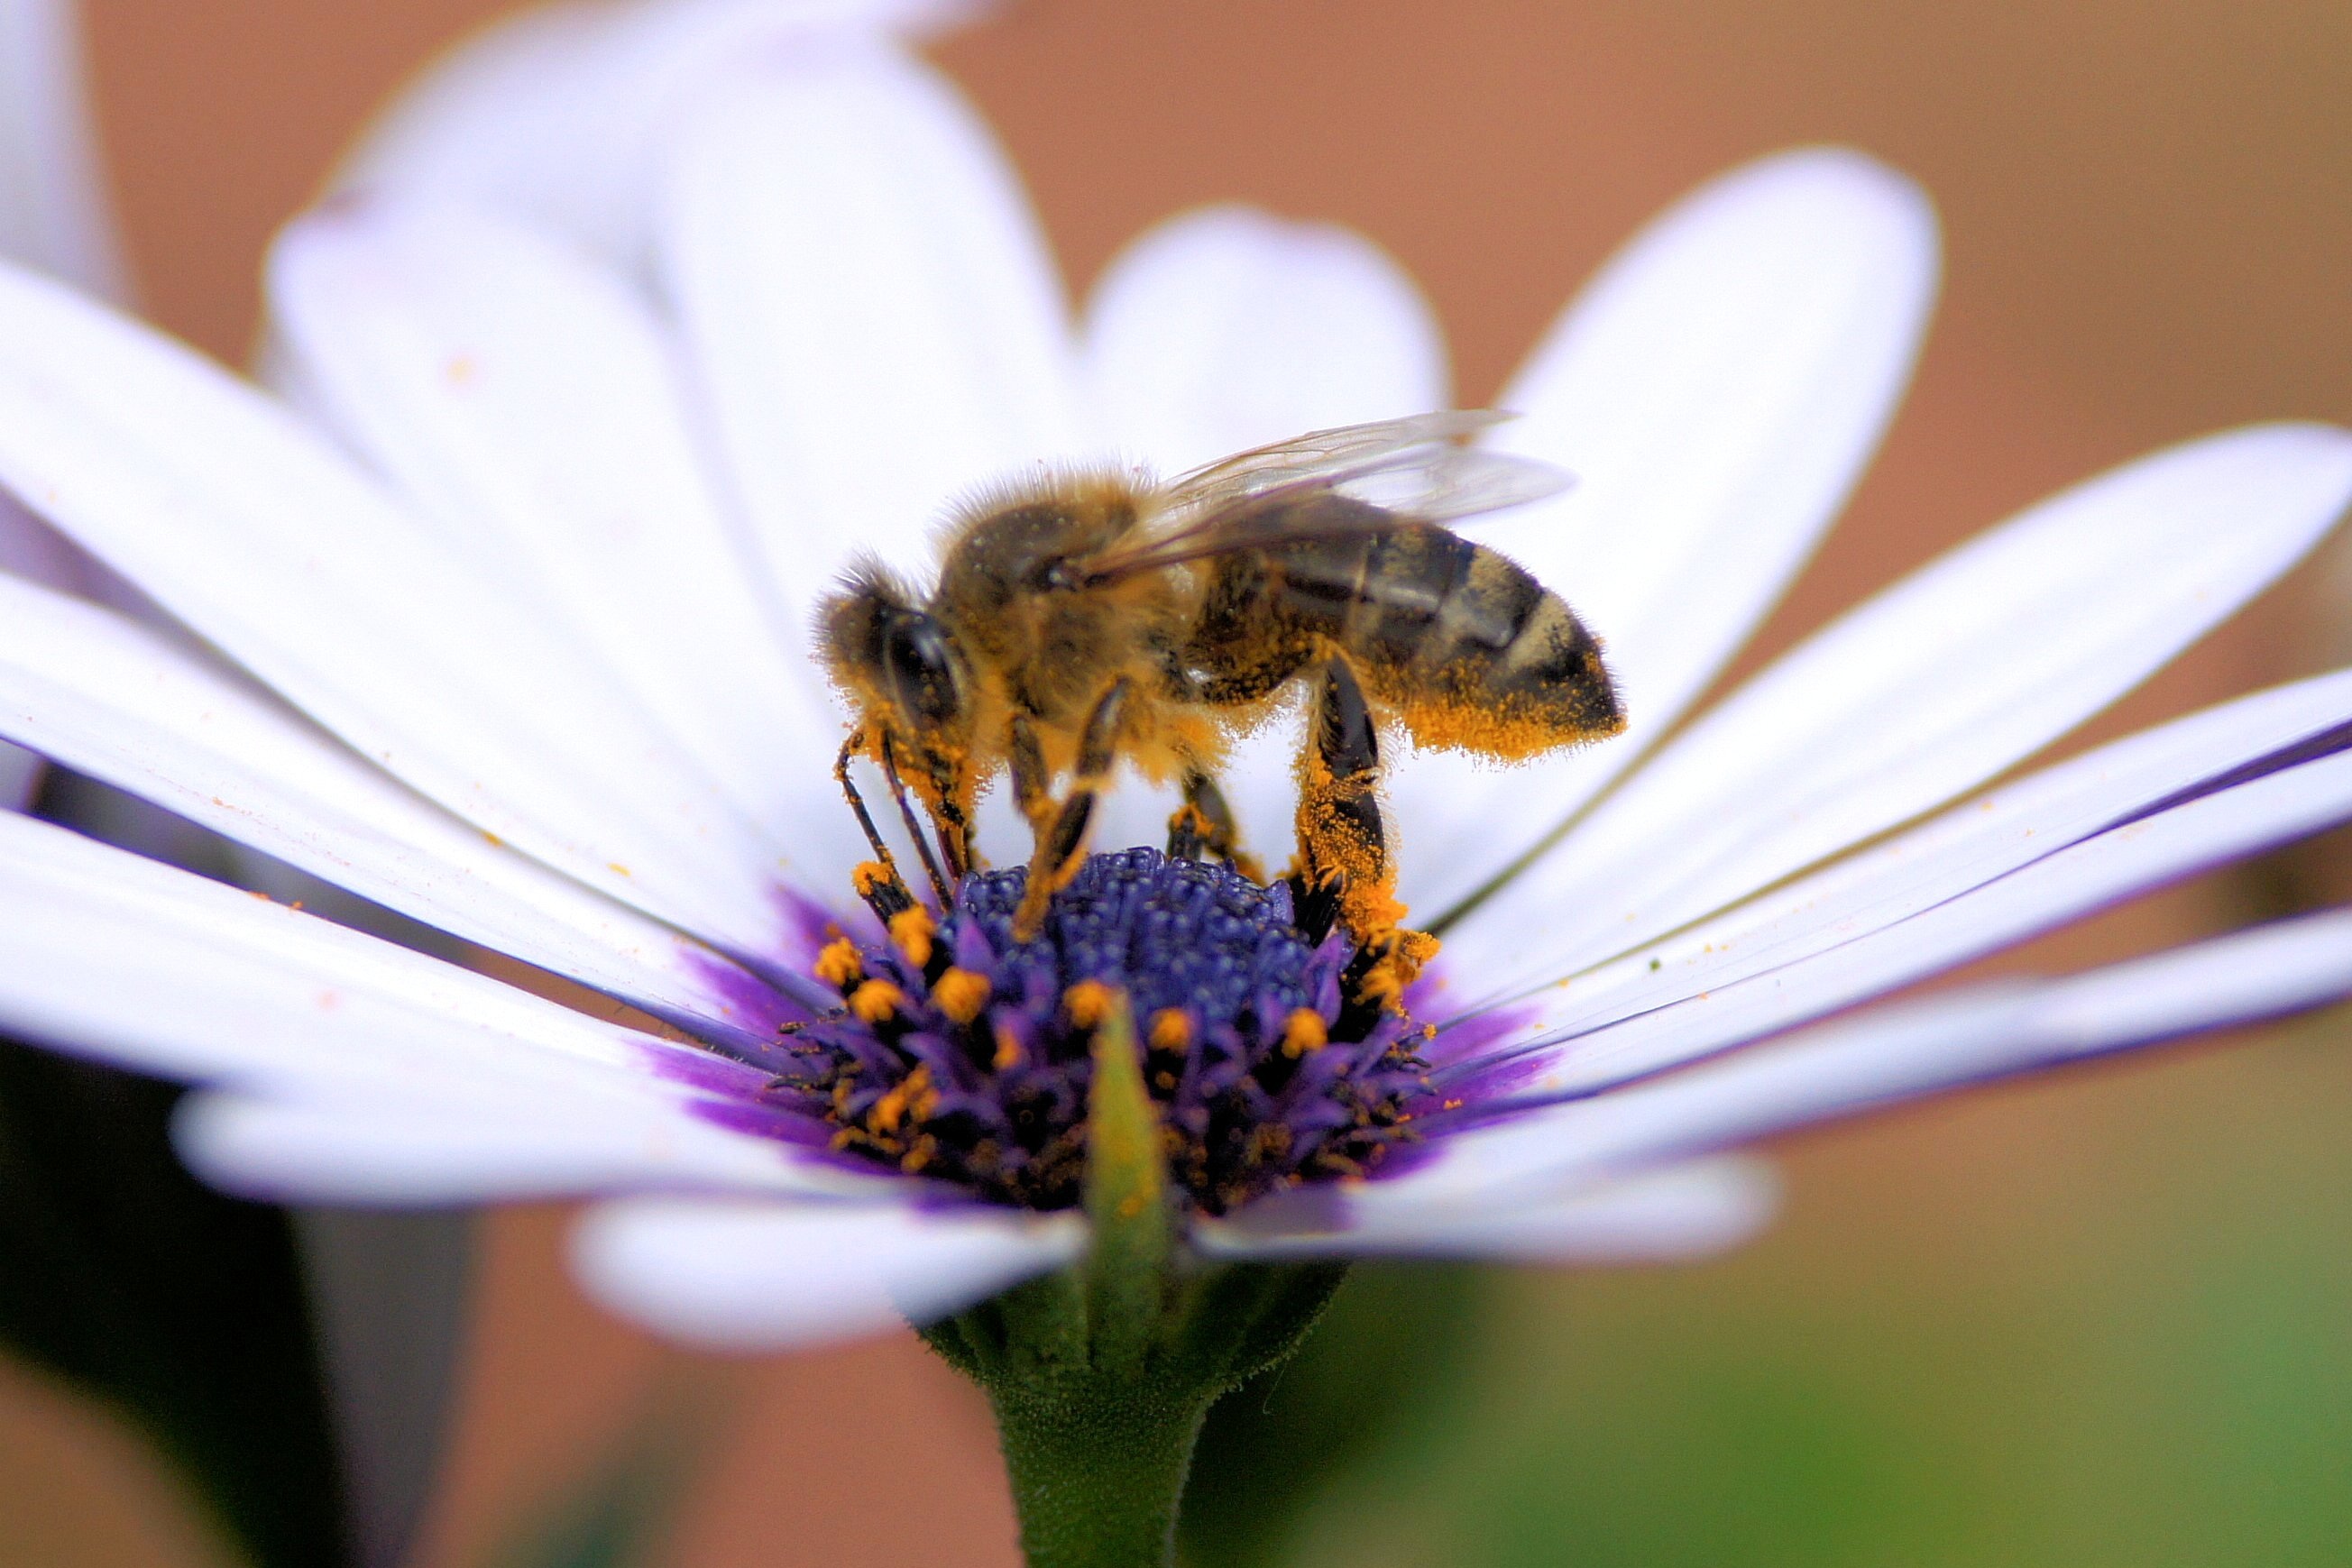
nature, plant, photography, flower, petal, honey, summer, pollen, insect, botany, flora, fauna, invertebrate, wildflower, close up, bee, nectar, macro photography, honey bee, pollinator, membrane winged insect, lycaenid